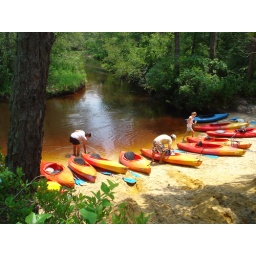
The dark tea colored water is the result of tannins released by the Atlantic white cedars.